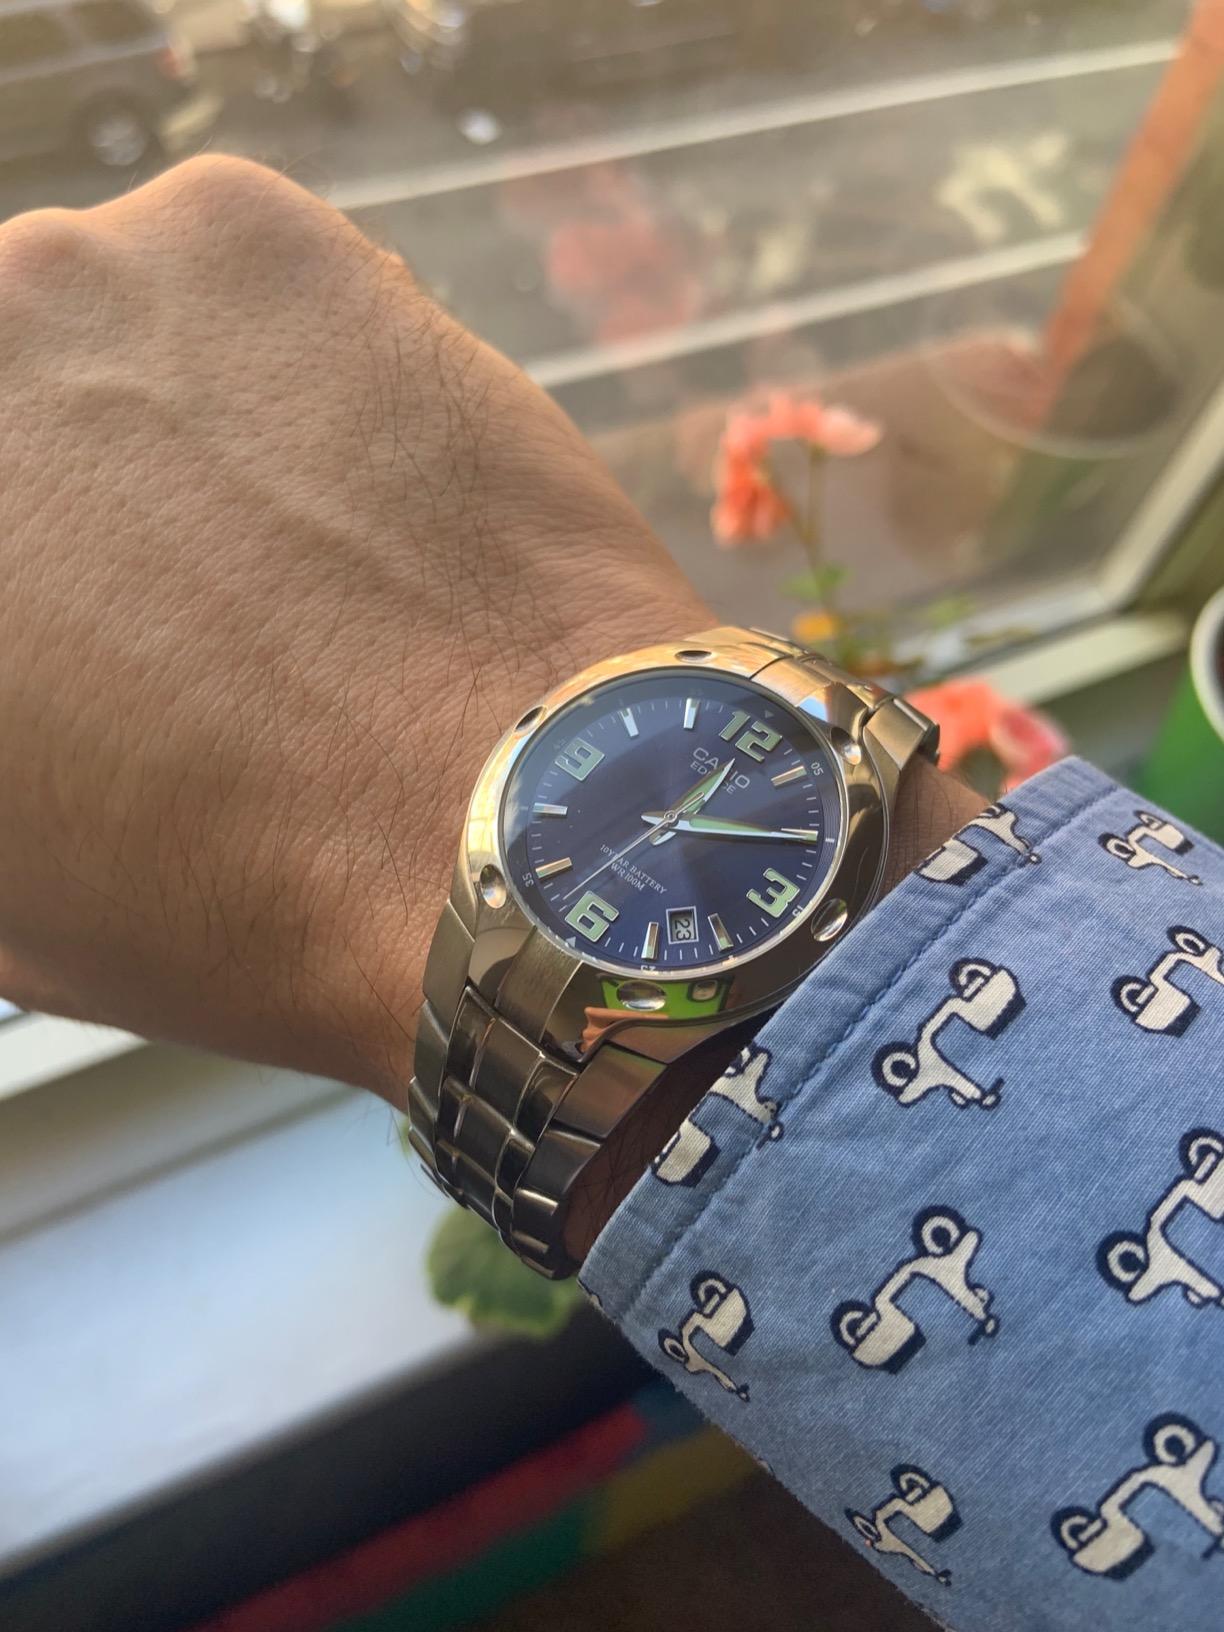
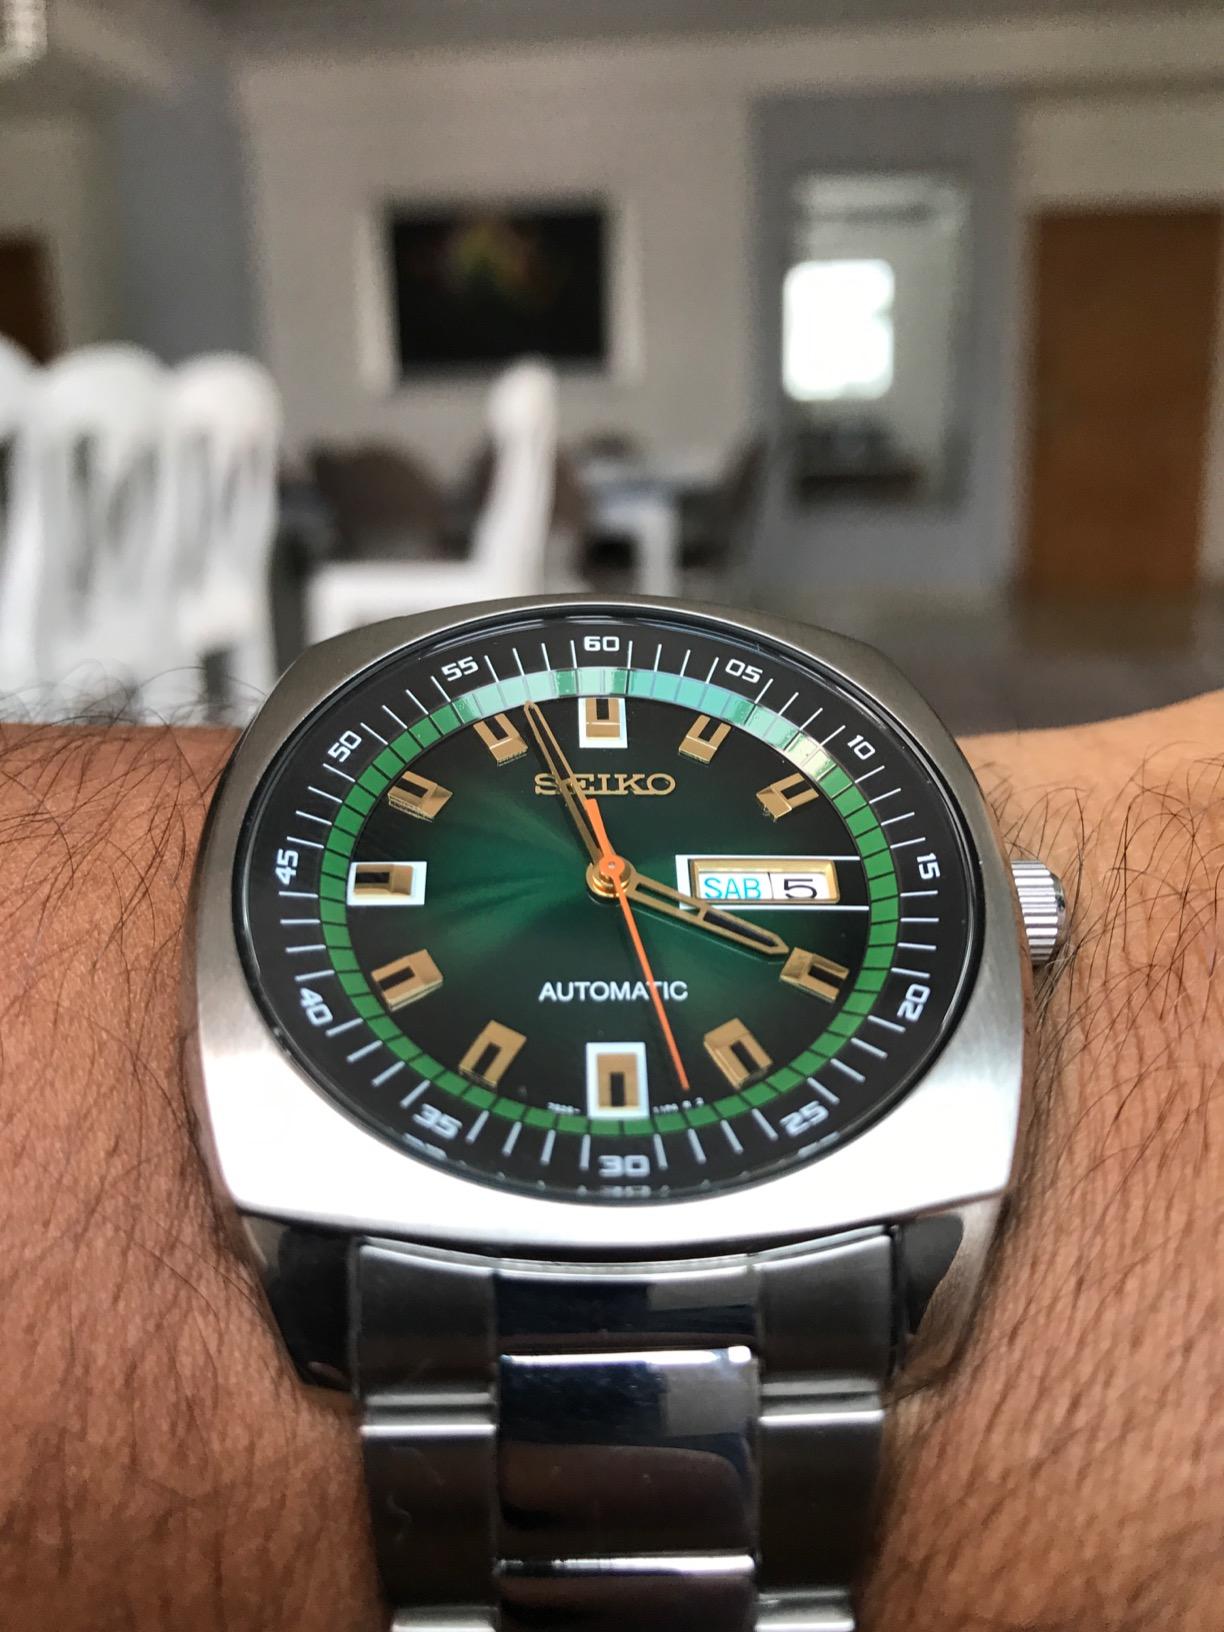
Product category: accessories_watch
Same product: no